Beaconsfield House

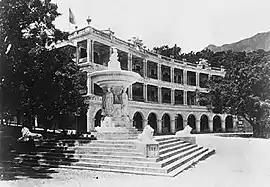
Beaconsfield Arcade along Queen's Road Central, with Dent's Fountain, c.1890

The site was carved out of a rocky hill on the shore of Victoria Harbour. In 1841, Hong Kong's Deputy Superintendent of Trade and acting administrator, Alexander Johnstone, had the upper part of the hill levelled to build a home. The slope below was cut away to provide space for stables and outbuildings, and the rock and earth were used for reclamation.